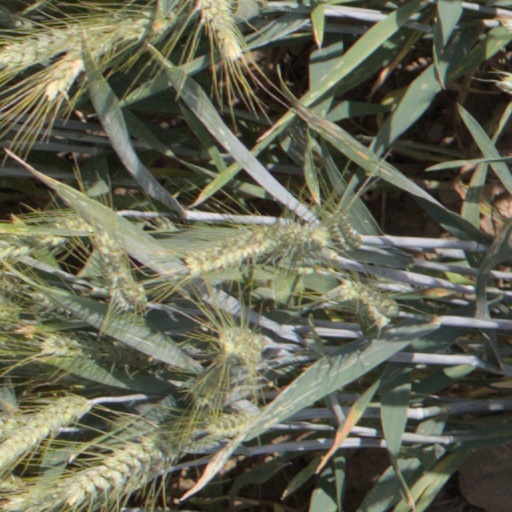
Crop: wheat